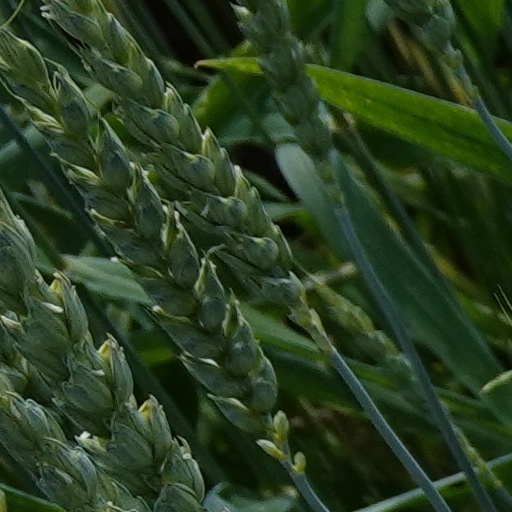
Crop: wheat